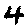
Label: 4